Native Hawaiians

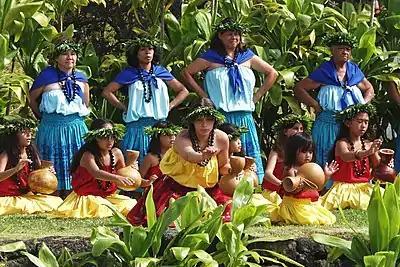
Native Hawaiians performing a Hula

Native Hawaiians (also known as Indigenous Hawaiians, Kānaka Maoli, Aboriginal Hawaiians, or simply Hawaiians; , , , and ) are the Indigenous Polynesian people of the Hawaiian Islands.